Breaking Benjamin

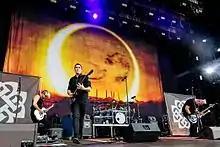
Breaking Benjamin performing at Rock am Ring in Germany 2016

The new lineup debuted with acoustic shows in late 2014, then went on a four-venue winter tour in the north-eastern United States. The band afterward announced 2015 spring, summer, and fall tour dates, supported by bands such as Young Guns and Starset. In July 2015, the band announced their first overseas performance, in which they headlined a four-day cruise venue in February 2016 along with Yngwie Malmsteen, Zakk Wylde, Flyleaf, et al. The band also performed on a joint U.S. tour with Shinedown in October and November along with Sevendust, and proceeded to play further outside of the United States in June 2016 at venues such as the Download Festival in the United Kingdom, Rock am Ring in Germany, and Nova Rock in Austria.